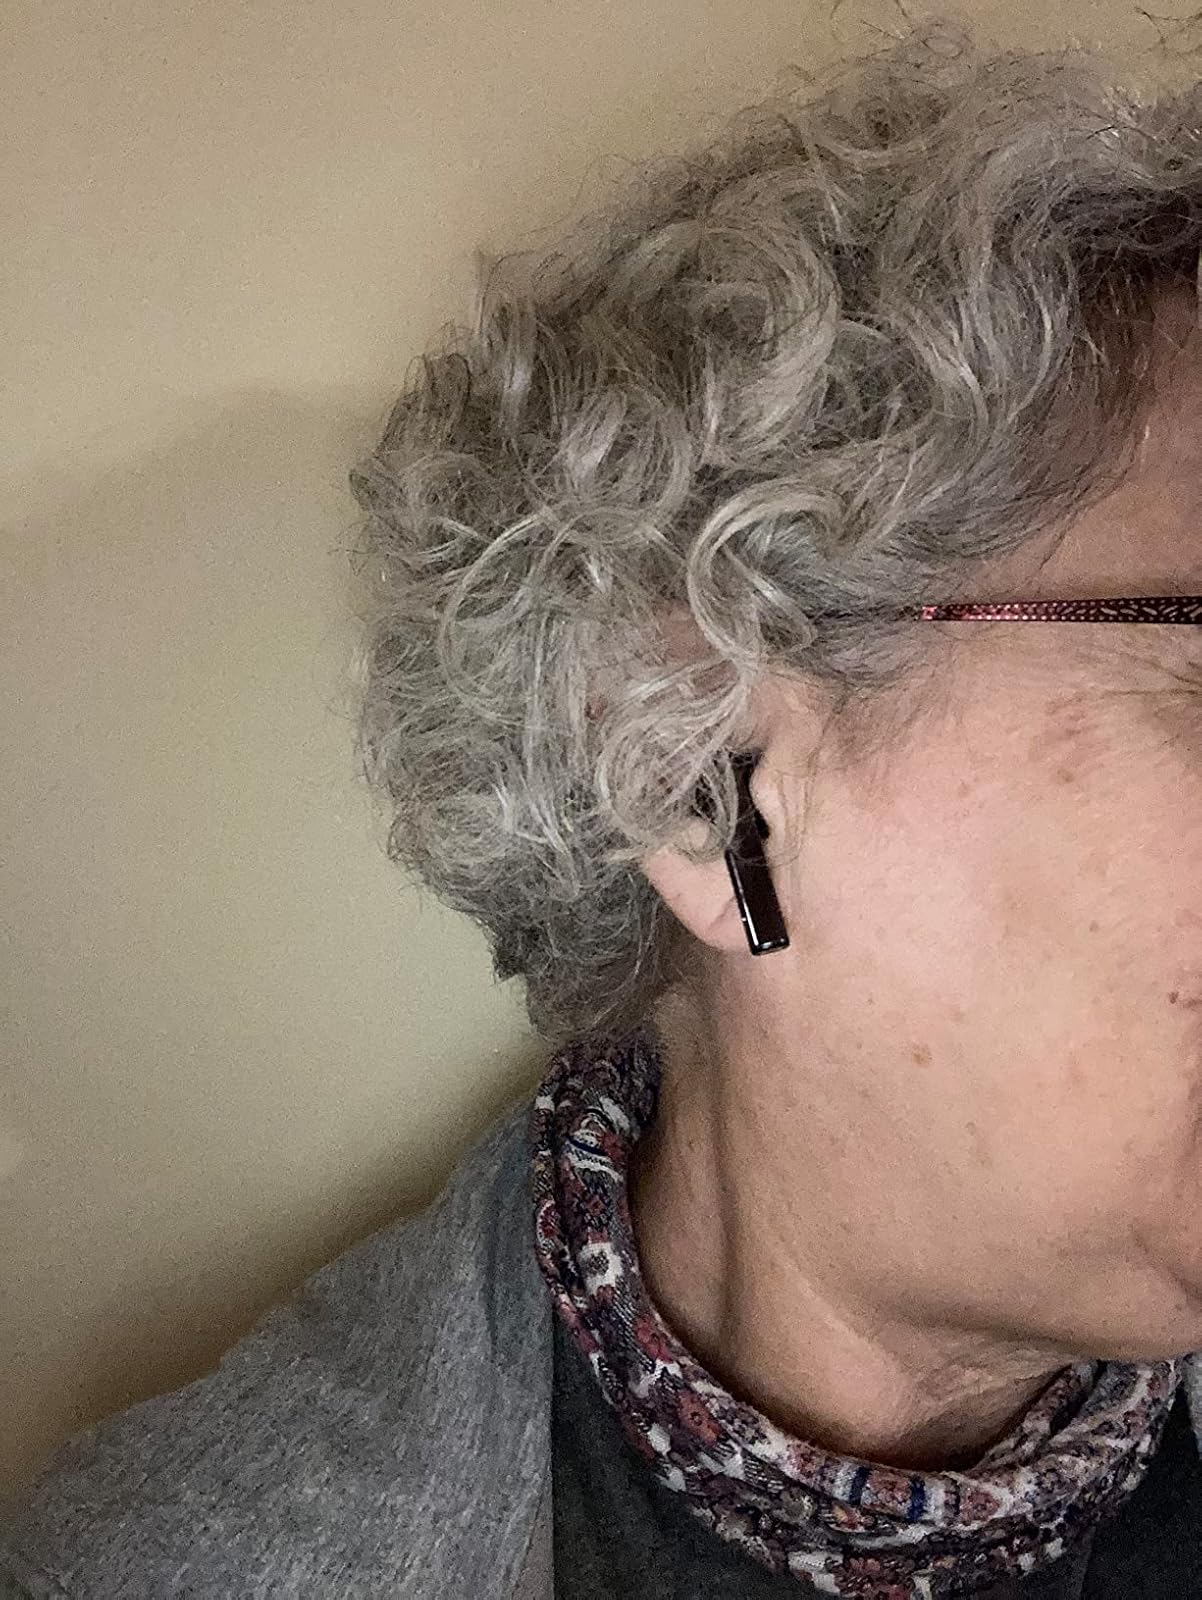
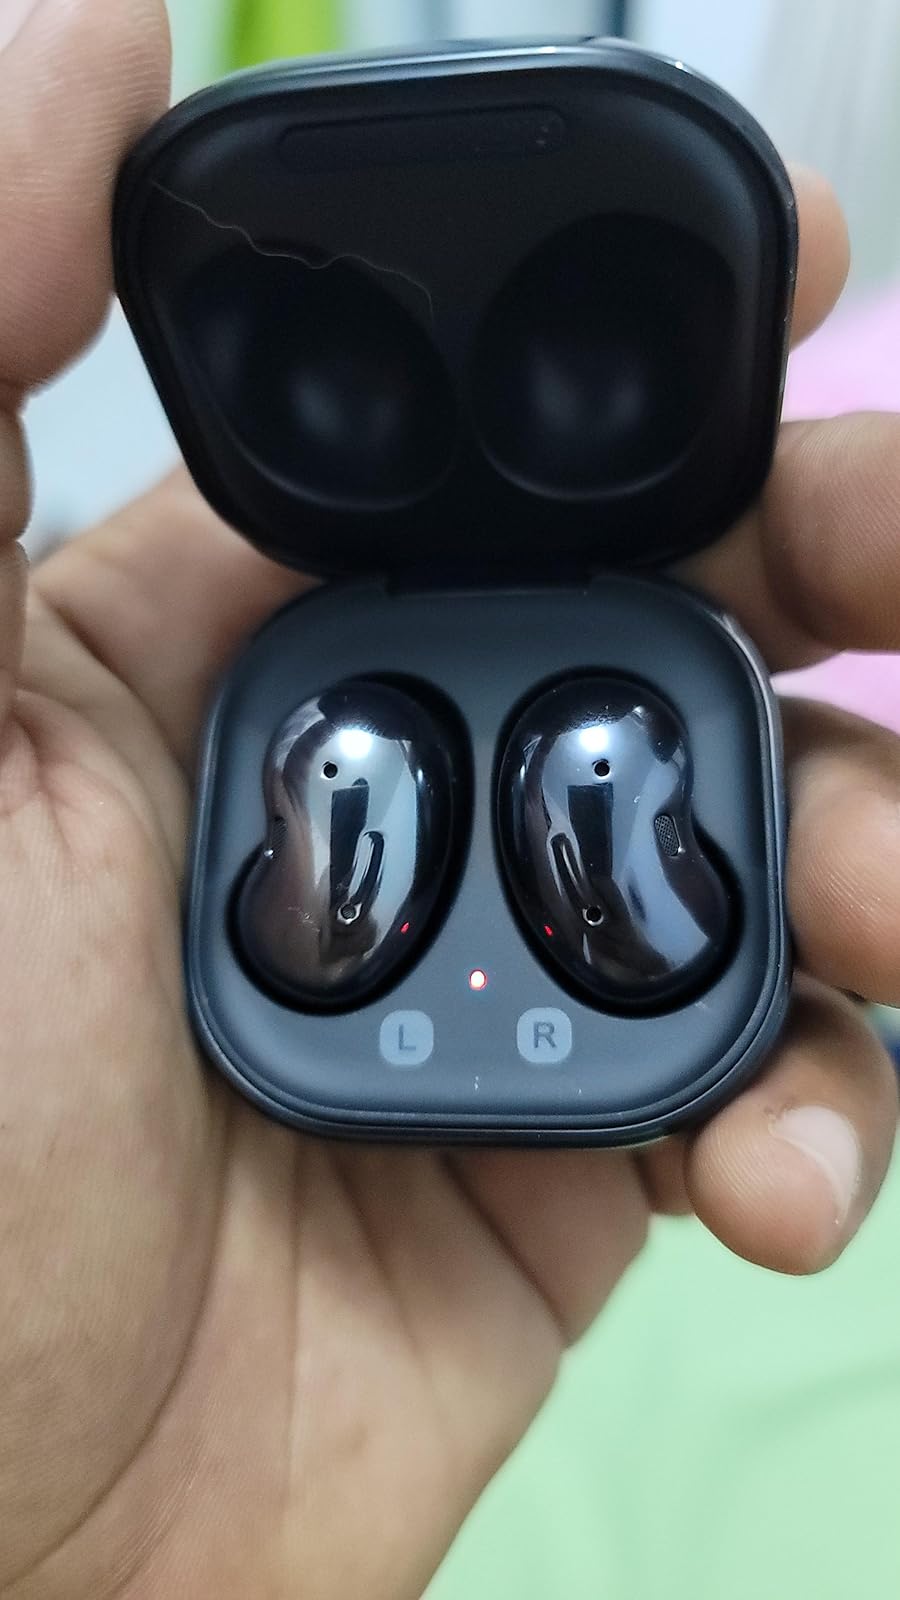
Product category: earbuds
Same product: no